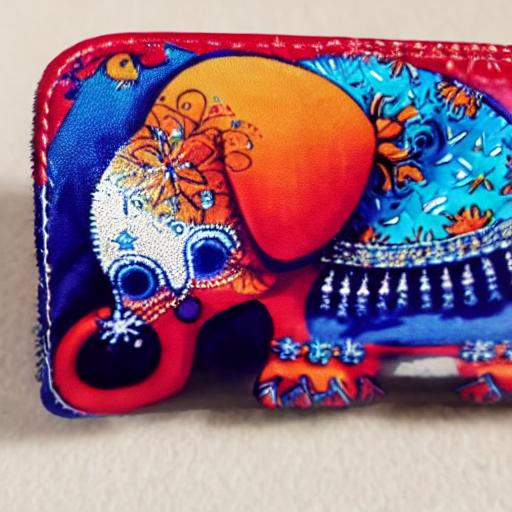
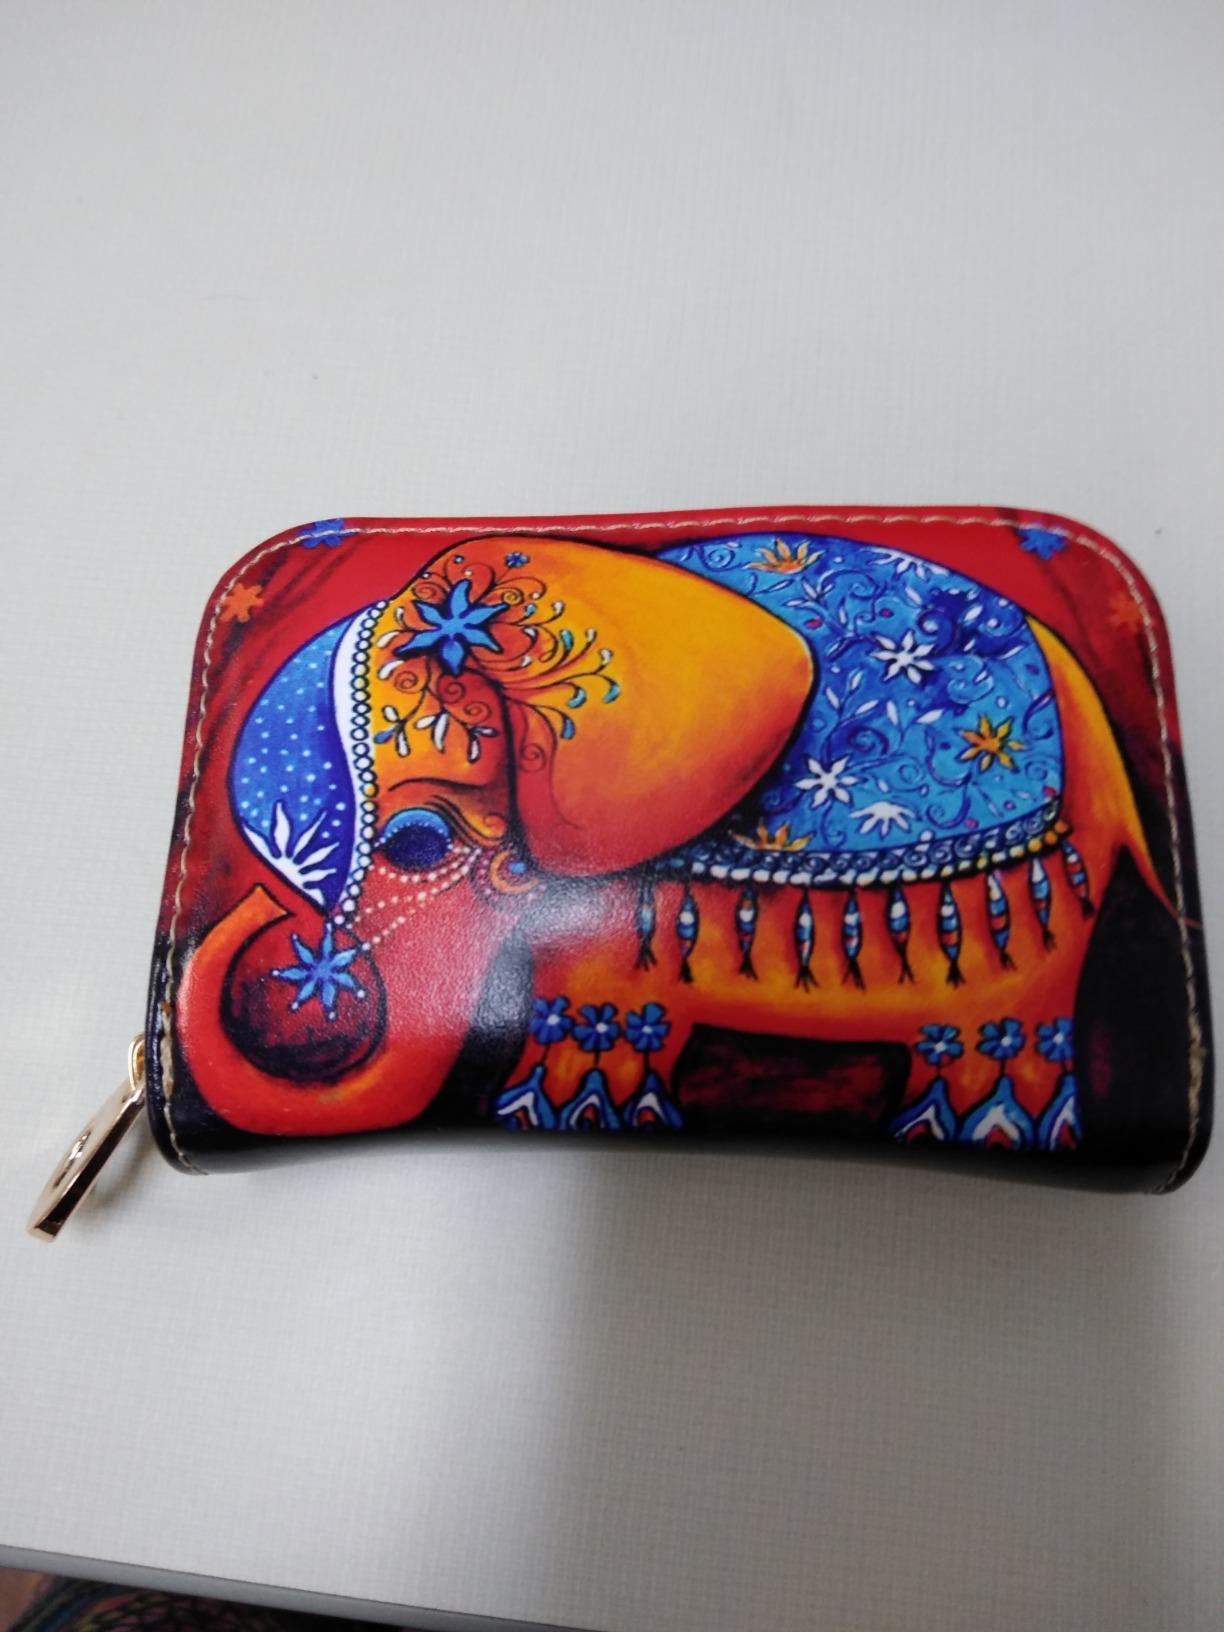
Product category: accessories_keychain
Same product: no